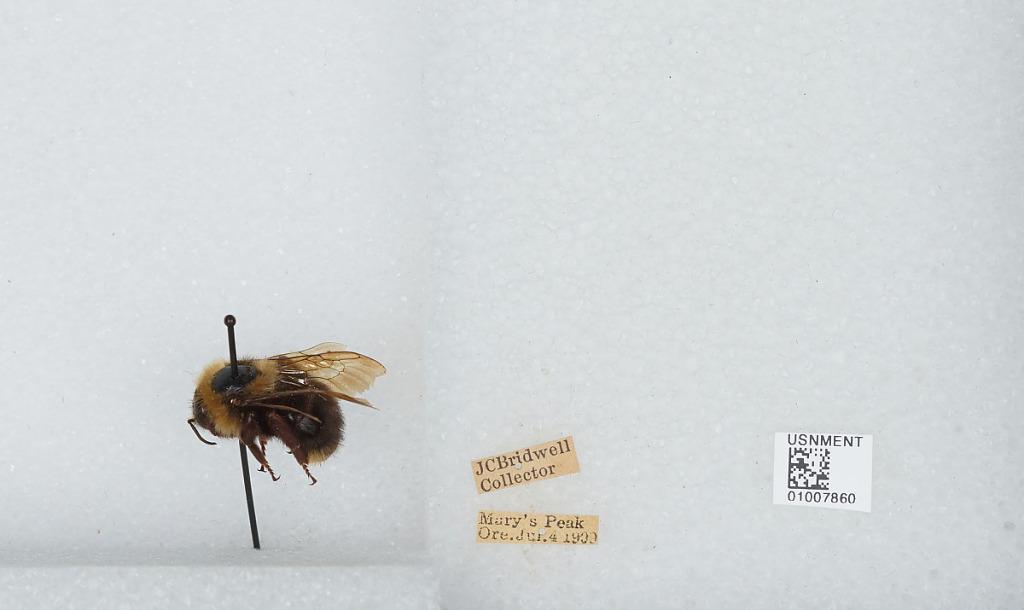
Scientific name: Bombus (Fervidobombus) fervidus fervidus (Fabricius)
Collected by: J. Bridwell
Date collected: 1909-7-4
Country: United States
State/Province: Oregon
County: Benton
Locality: Mary's Peak
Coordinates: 44.5044, -123.552